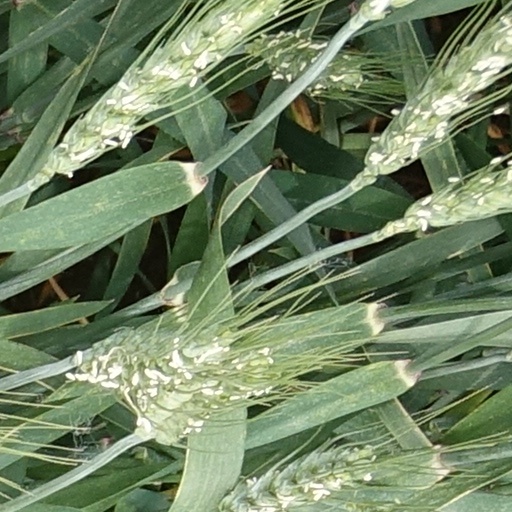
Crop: wheat